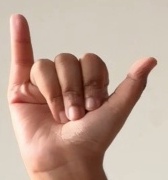
ASL sign: Y